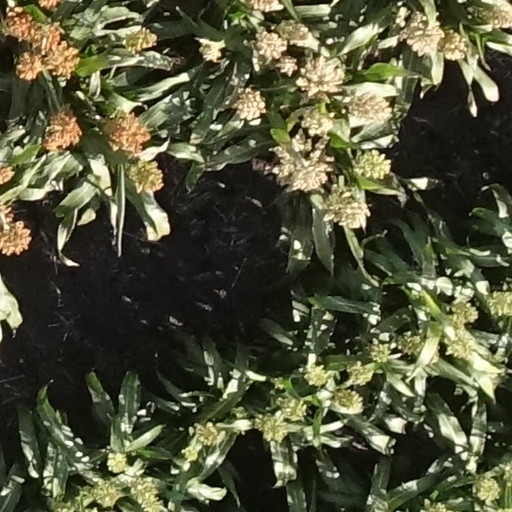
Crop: sorghum